Question: Please indicate a possible affordance area of the frisbee that can be used for catching
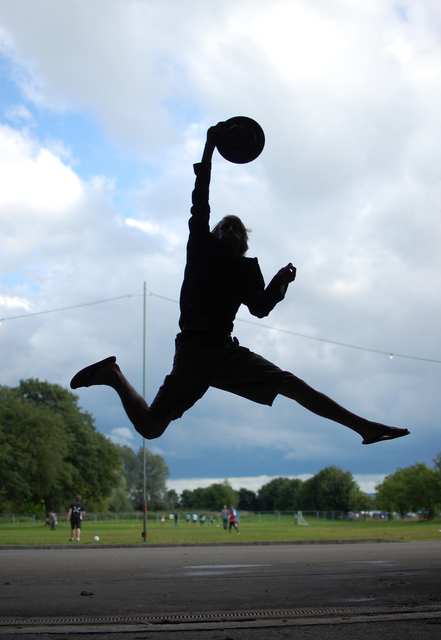
Answer: [215.086, 99.85, 277.643, 166.015]